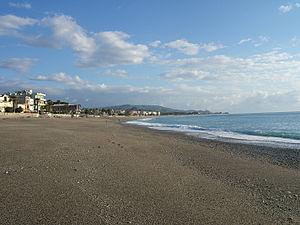
Marina di Gioiosa Ionica est une commune italienne de la province de Reggio de Calabre dans la région Calabre en Italie.